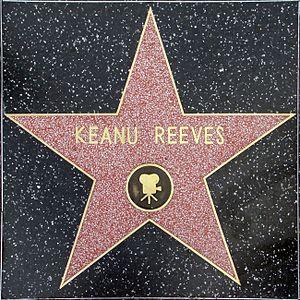
Keanu Reeves /kiˈɑnu ˈɹiːvz/ est un acteur canadien, né le 2 septembre 1964 à Beyrouth et qui habite aux États-Unis, dont il est aussi citoyen.